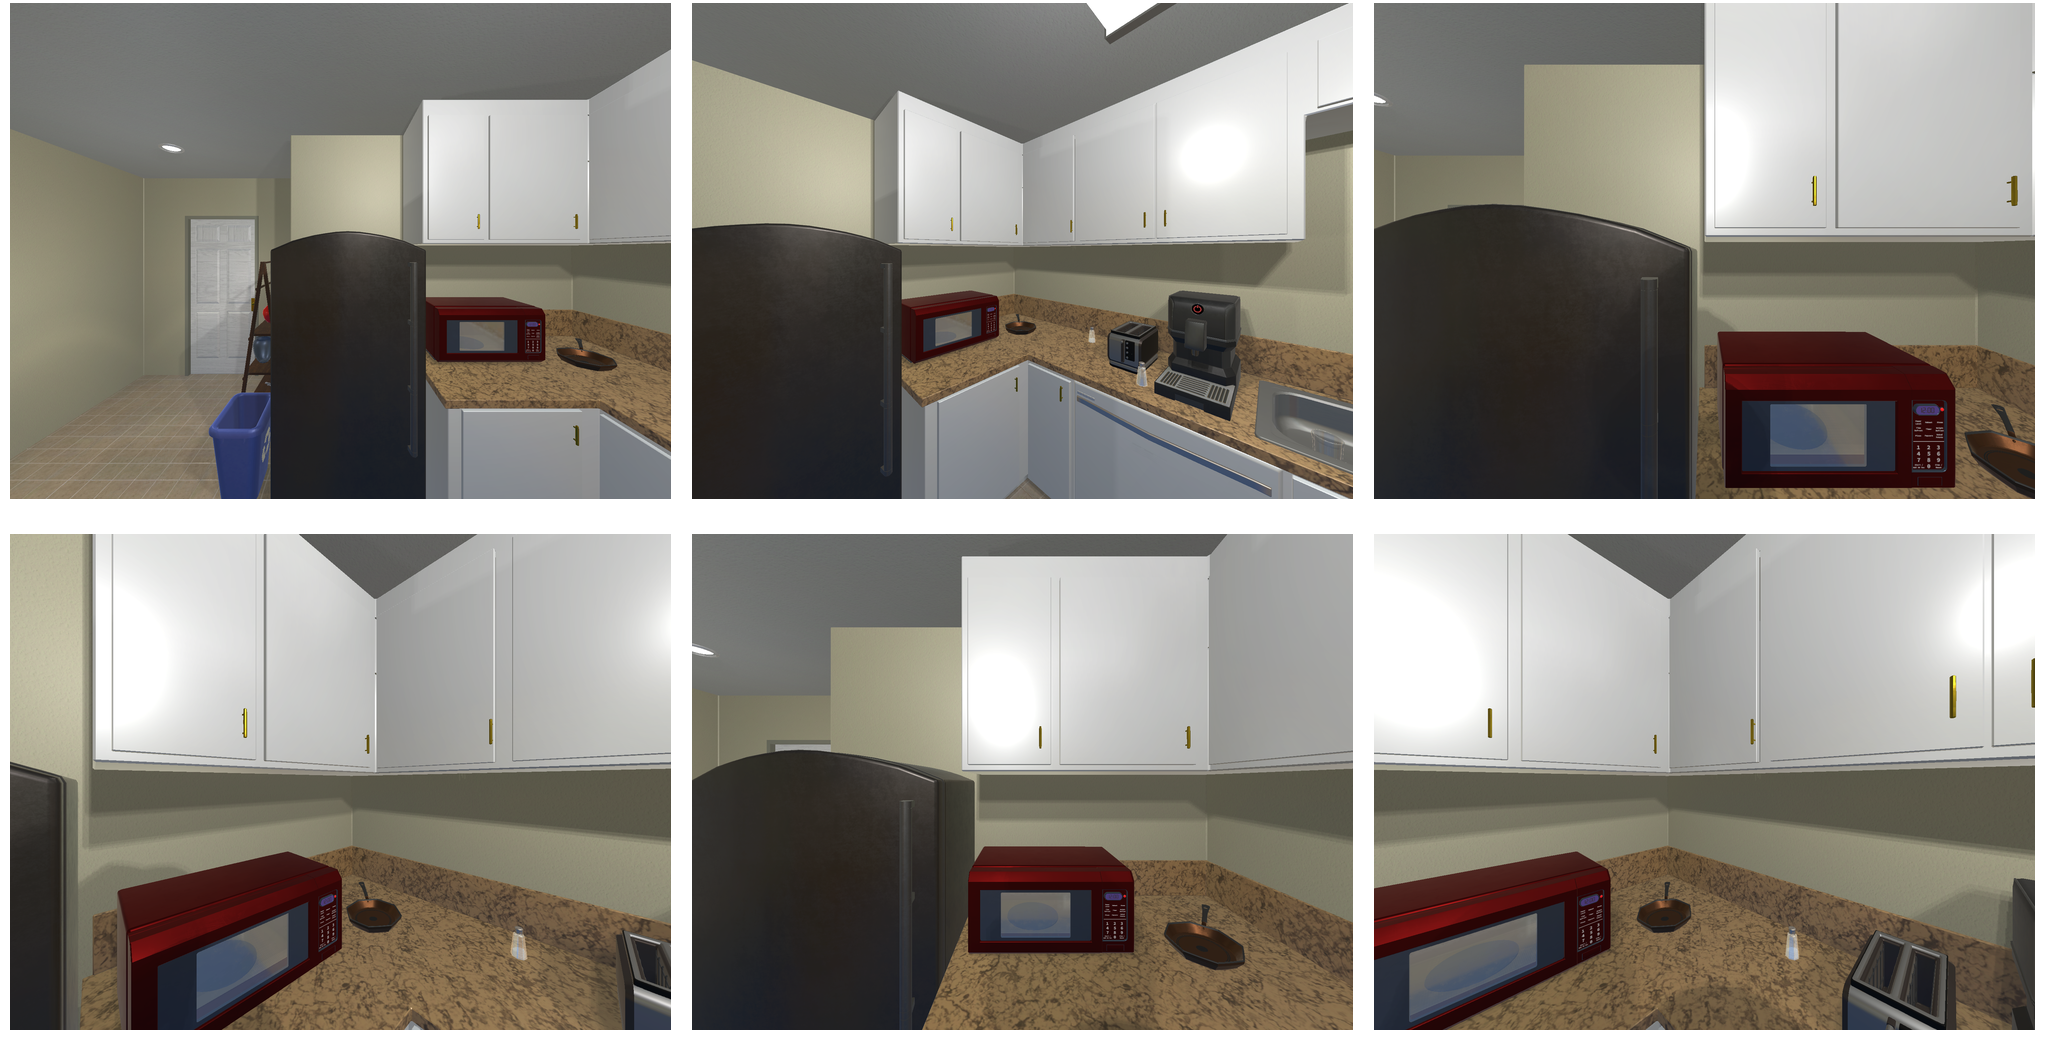Task instruction: Set the microwave oven heating time.
Answer: {"task_instruction": "Set the microwave oven heating time.", "nodes": ["button", "microwave oven"], "edges": [{"functional_relationship": "adjust", "object1": "button", "object2": "microwave oven", "spatial_relations": ["right_of", "close"], "is_touching": true}], "action_type": "press", "function_type": "device_control"}